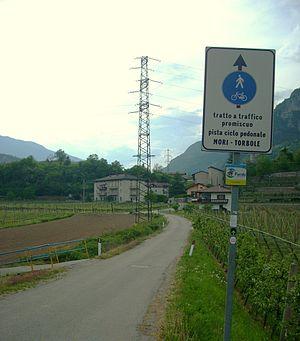
Les pistes cyclables du Trentin forment un réseau d'une longueur d'environ 400 kilomètres et sont réparties uniformément sur le territoire.